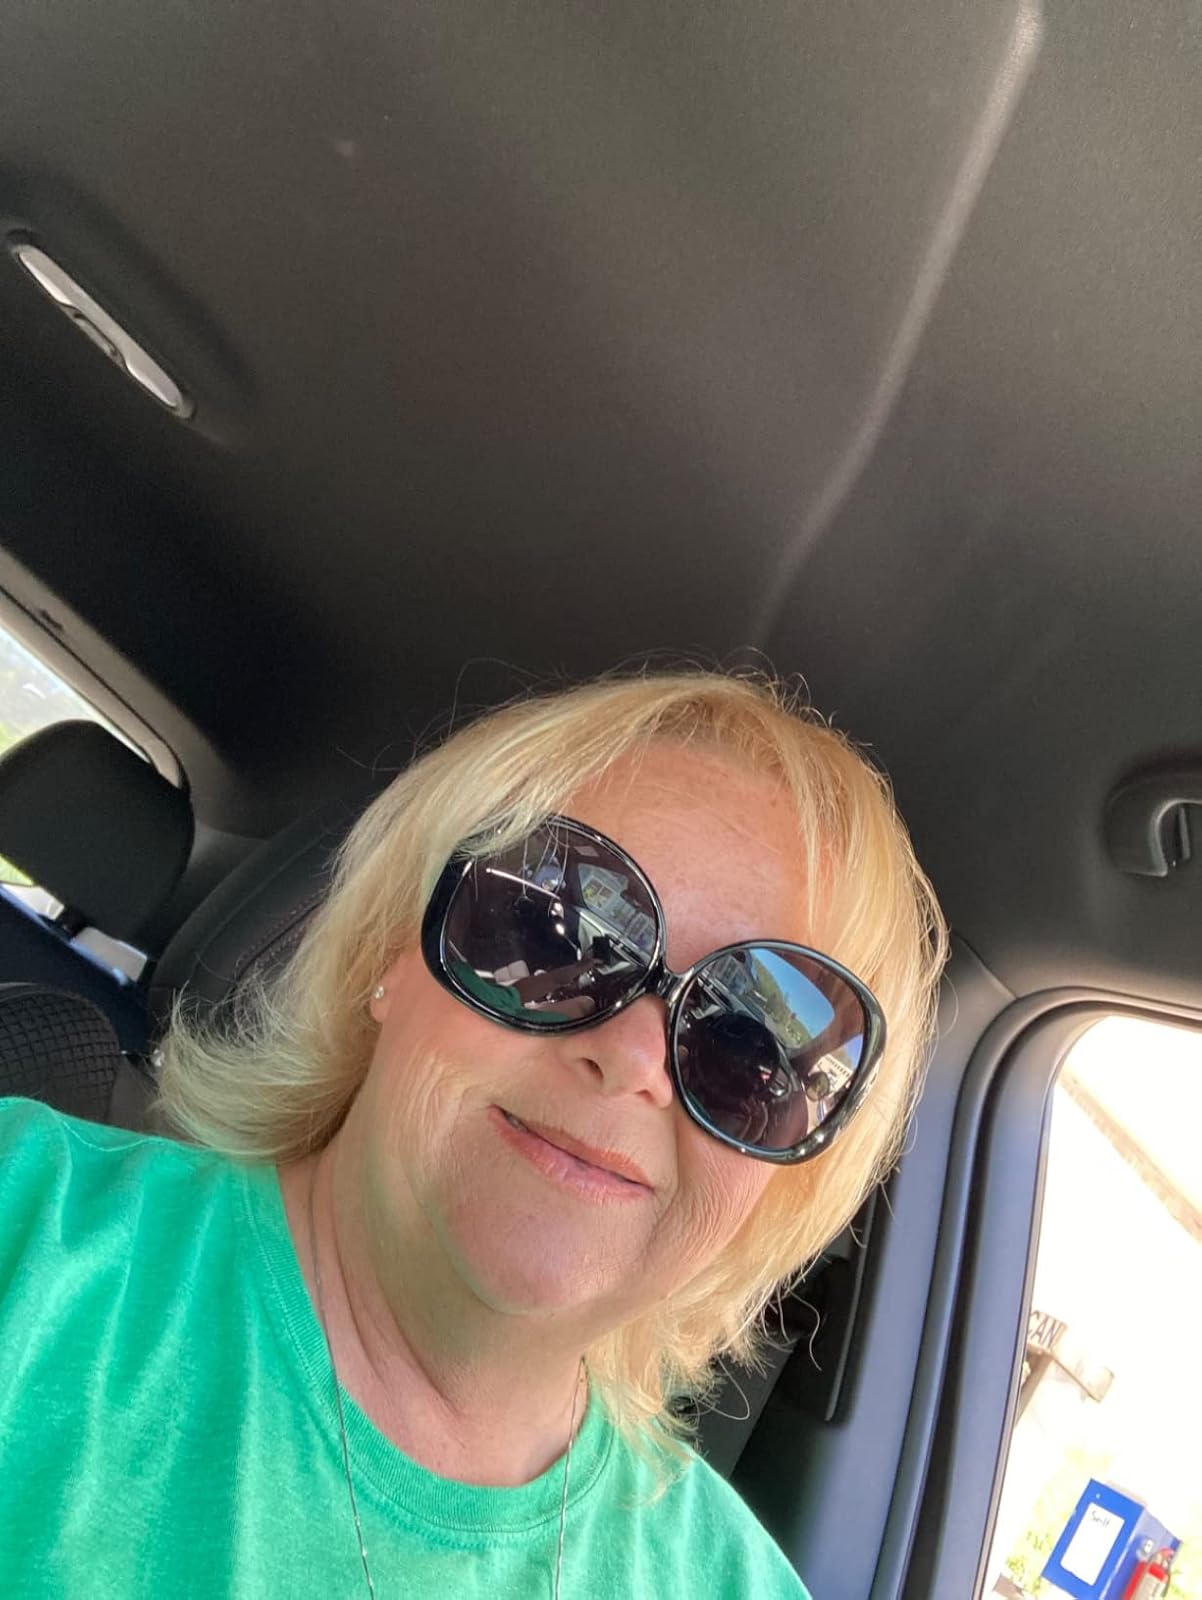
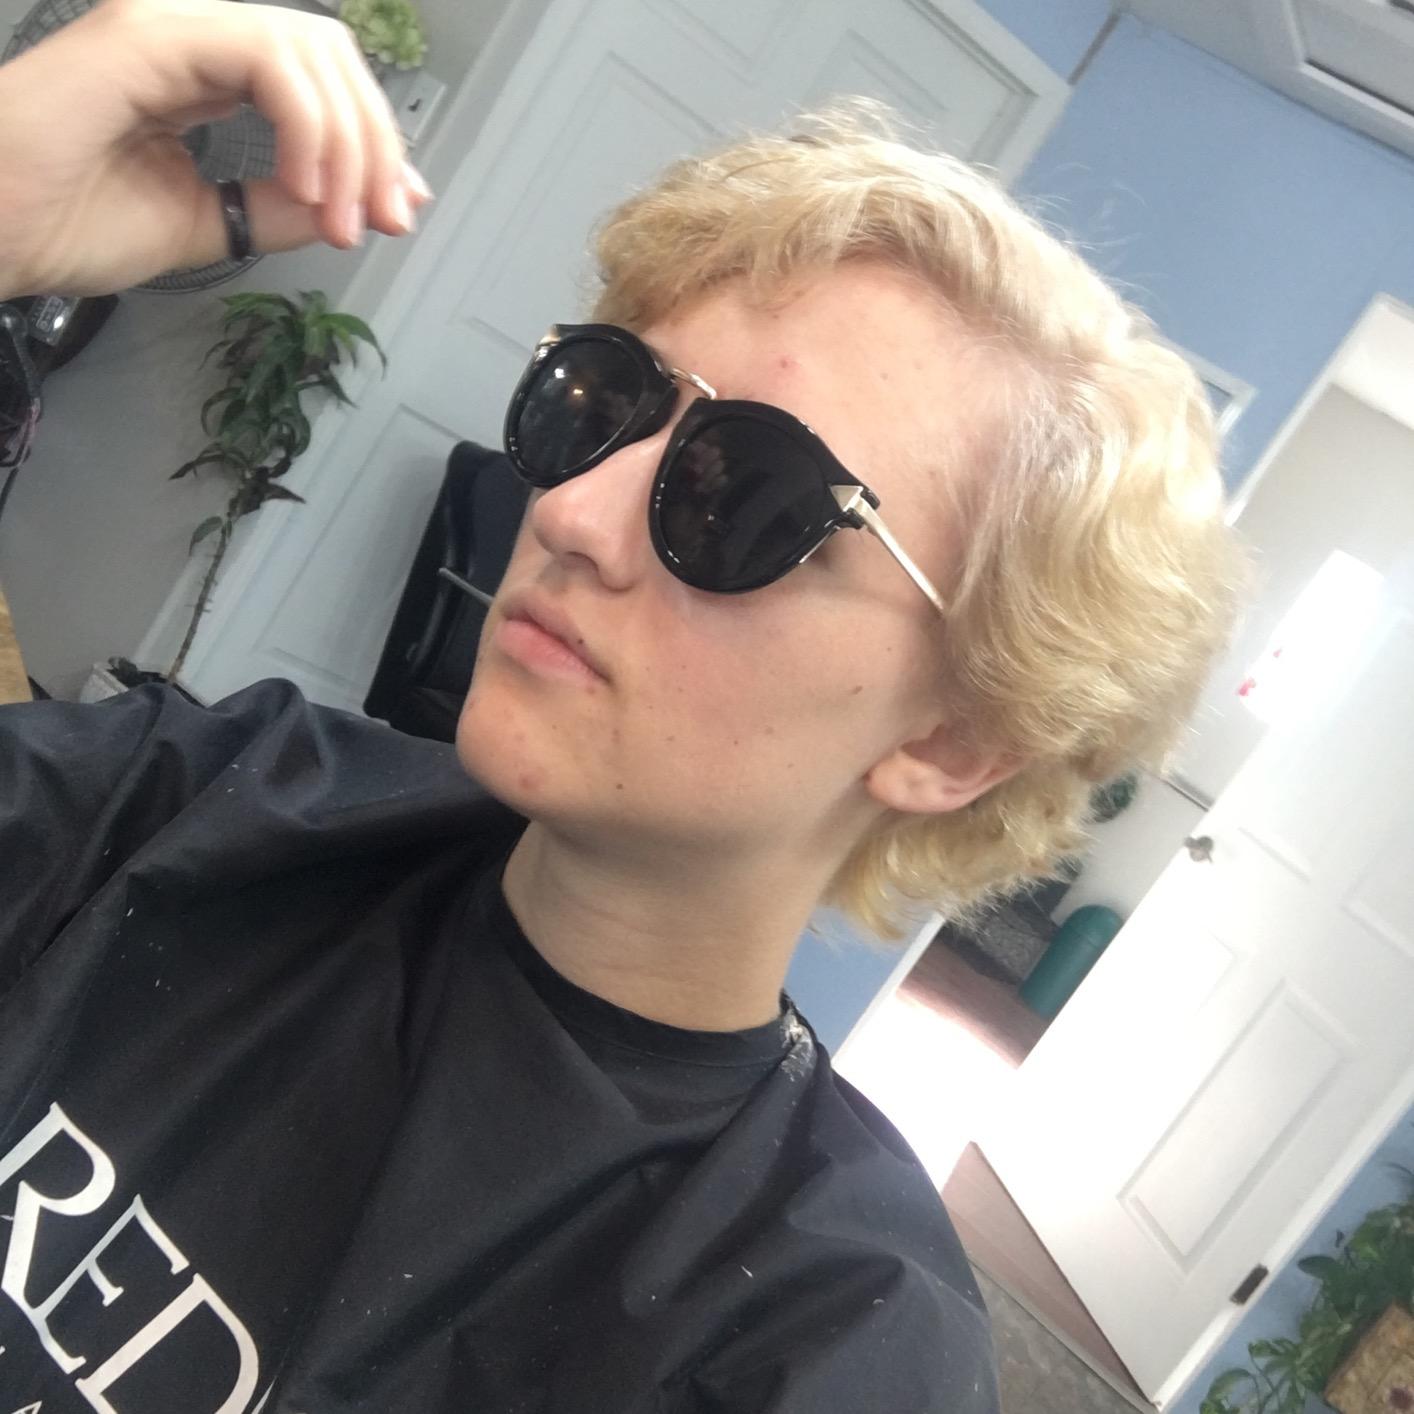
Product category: accessories_sunglasses
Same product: no